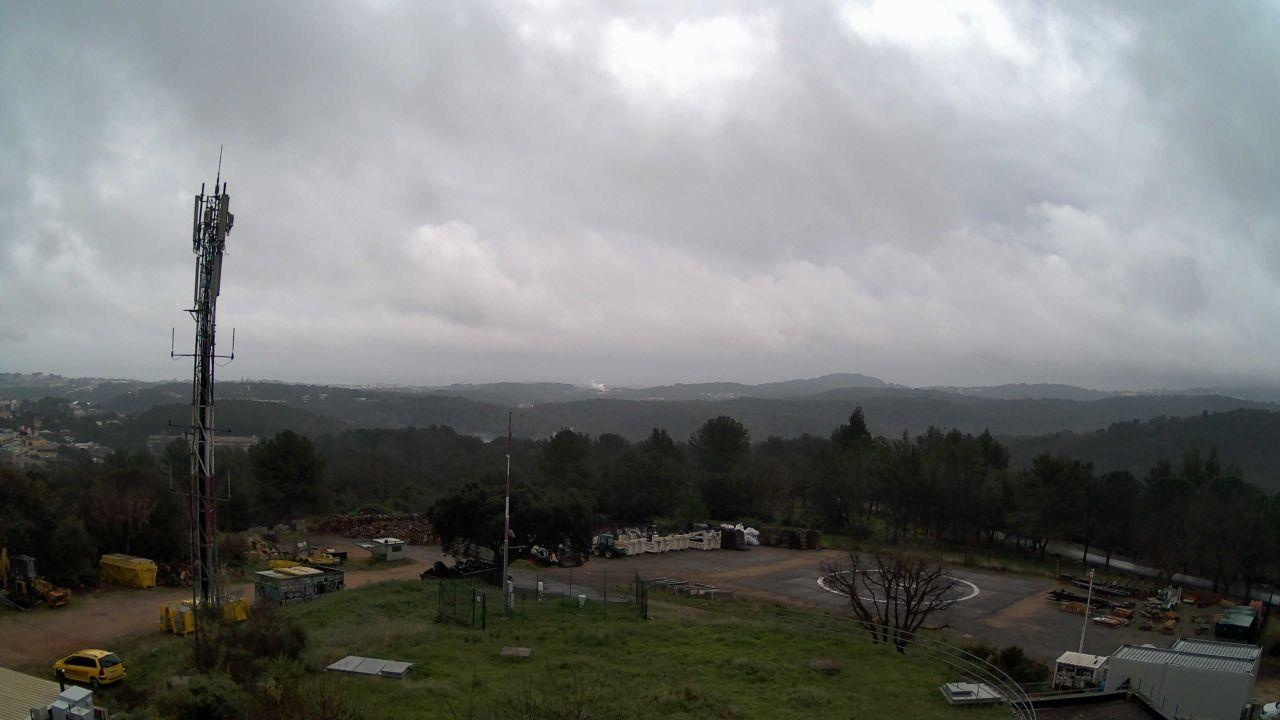
Fire: no
Smoke: no